Jet airliner

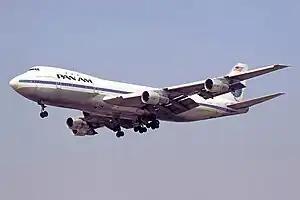
The Boeing 747, the first widebody jet airliner

The 1960s jet airliners were known for the advancement of the more economical turbofan technology, which passes air around the engine core instead of through it. Jet airliners that entered service in the 1960s were powered by slim, low-bypass turbofan engines, many aircraft used the rear-engined, T-tail configuration, such as the BAC One-Eleven, Boeing 737, and Douglas DC-9 twinjets; Boeing 727, Hawker Siddeley Trident, Tupolev Tu-154 trijets; and the paired multi-engined Ilyushin Il-62, and Vickers VC10. The rear-engined T-tail arrangement is still used for jetliners with a maximum takeoff weight of less than 50 tons.